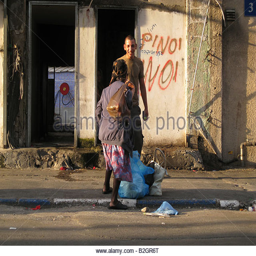
street scene at the old central bus station which became home to one of the largest populations